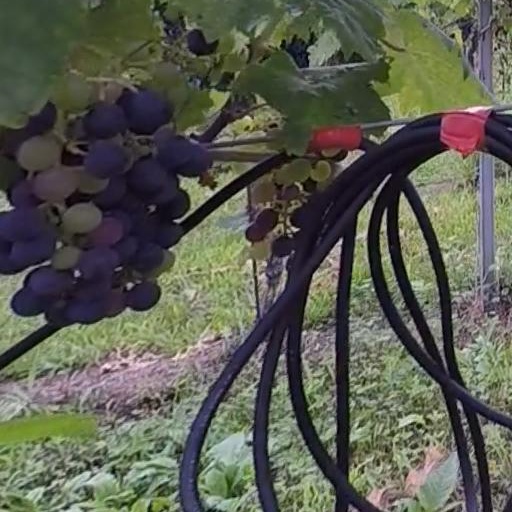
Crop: grape